Olga of Kiev

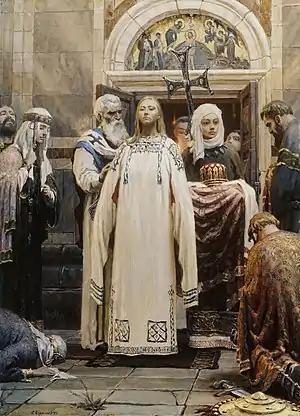
Baptism of Princess Olga - Sergei Kirillov (1993)

The initial conflict between the armies of the two nations went very well for the forces of Kievan Rus', who won the battle handily and drove the survivors back into their cities. Olga then led her army to Iskorosten (what is today Korosten), the city where her husband had been slain, and laid siege to the city. The siege lasted for a year without success, when Olga thought of a plan to trick the Drevlians. She sent them a message: "Why do you persist in holding out? All your cities have surrendered to me and submitted to tribute, so that the inhabitants now cultivate their fields and their lands in peace. But you had rather die of hunger, without submitting to tribute." (line 6454).